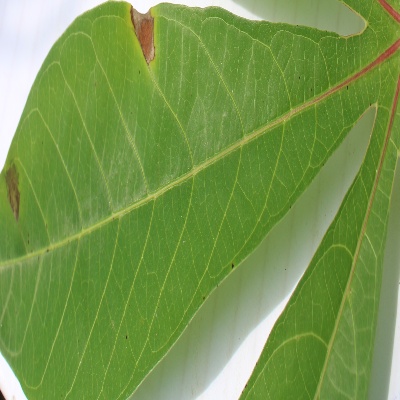
Crop: Cassava
Condition: brown spot